Sackbut

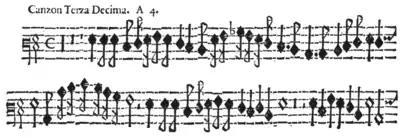
Excerpt from a trombone part from a Picchi canzon (1625). The baritone clef seen here is very common for trombone parts of this era.

The tenor trombones that survive are pitched closest to B at A=440 Hz, which is the same as A at A=466 Hz. So what we now think of as a tenor trombone with B in first position, pitched at A=440 was actually thought of as a trombone in A (in first position), pitched at A=466. Surviving basses in D at A=466 (E at 440)—for example: Ehe, 1612 (Leipzig) and Hainlein, c.1630 (Nuremberg) confirm Praetorius' description. It is also worth noting that Rognoni's "Suzanne ung jour" setting descends repeatedly to BB, which is a tone lower than the lowest note playable on a bass in F; on a bass in D, it falls in (modern) fifth position.